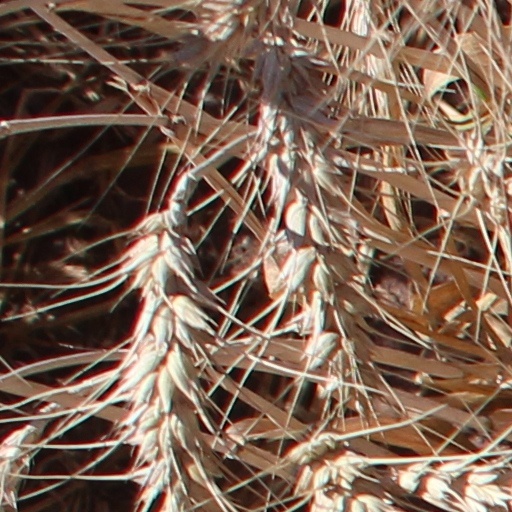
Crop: wheat